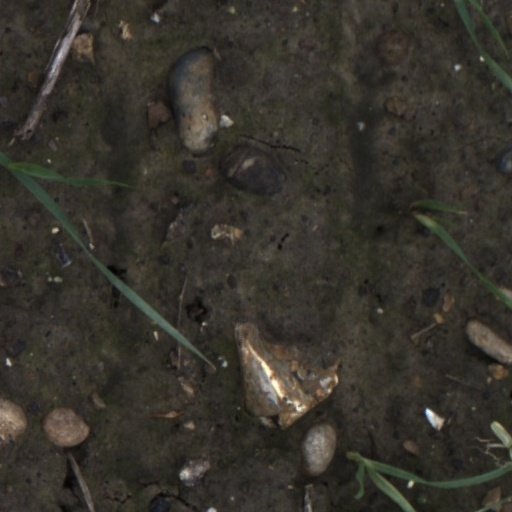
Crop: wheat